Dag Wirén

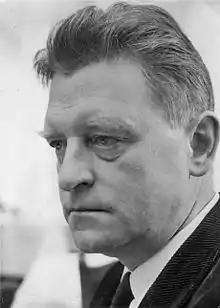
Wirén, circa 1960

Dag Ivar Wirén (15 October 1905 – 19 April 1986) was a Swedish composer.